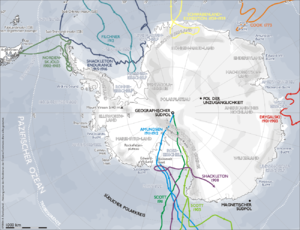
Den svenske antarktisekspedition 1901–03
Kort over ekspeditionens rute (olivengrønt, øverst tv).
Den svenske antarktisekspedition 1901–03 under ledelse af Otto Nordenskjöld var den første svenske ekspedition til Antarktis. Det var også en af de første videnskabelige ekspeditioner til det for det meste uudforskede kontinent. Til trods for at ekspeditionen var spækket med udmattende oplevelser og problemer, fik den et vellykket udfald og bidrog til stor videnskabelig fremgang.